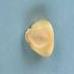
Maize quality: Good